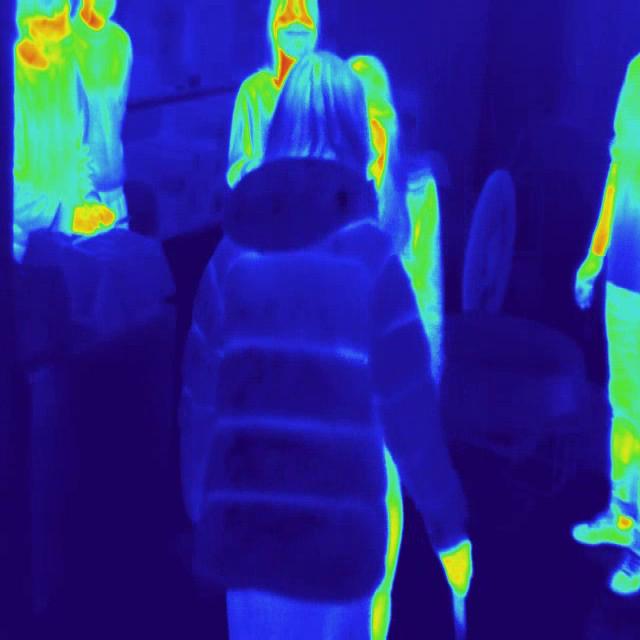
Detected objects:
label: person
label: person
label: person
label: person